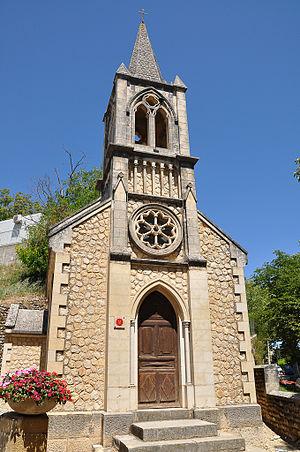
Chapelle de Valensole
Valensole est une commune française située dans le département des Alpes-de-Haute-Provence, en région Provence-Alpes-Côte d'Azur.